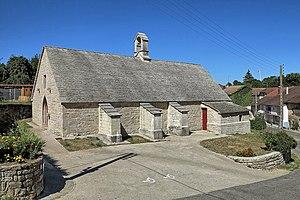
La chapelle du château de Chamole
Chamole est une commune française située dans le département du Jura en région Bourgogne-Franche-Comté.